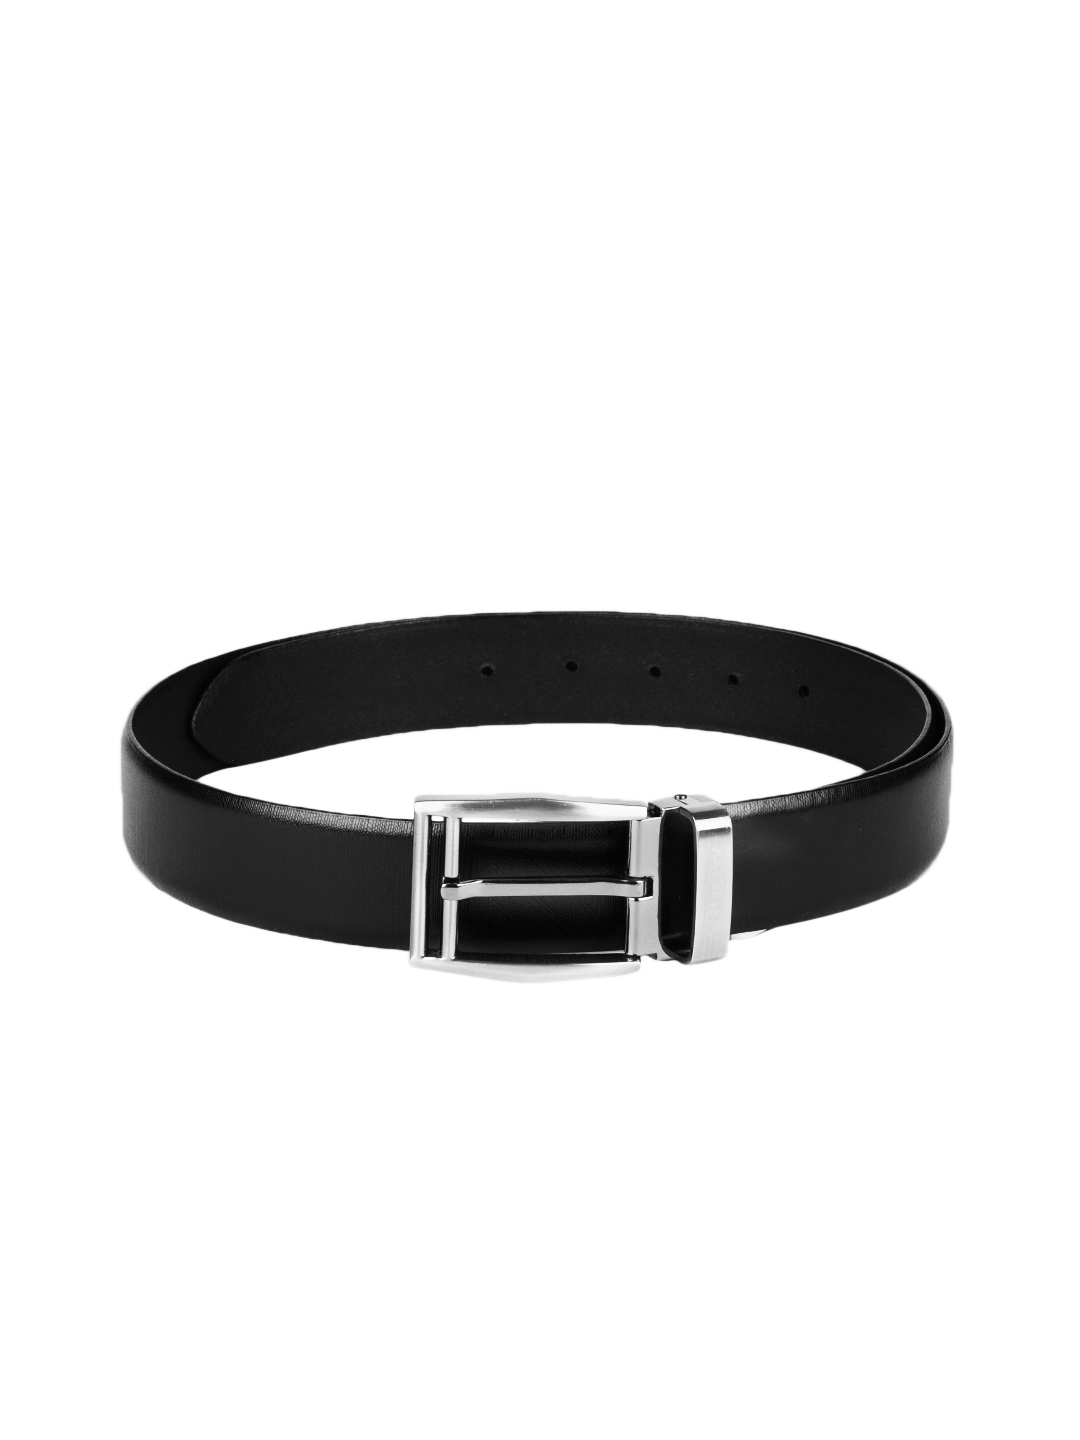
Arrow Men Black Belt
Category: Accessories / Belts / Belts
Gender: Men
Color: Black
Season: Summer 2012
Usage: Formal